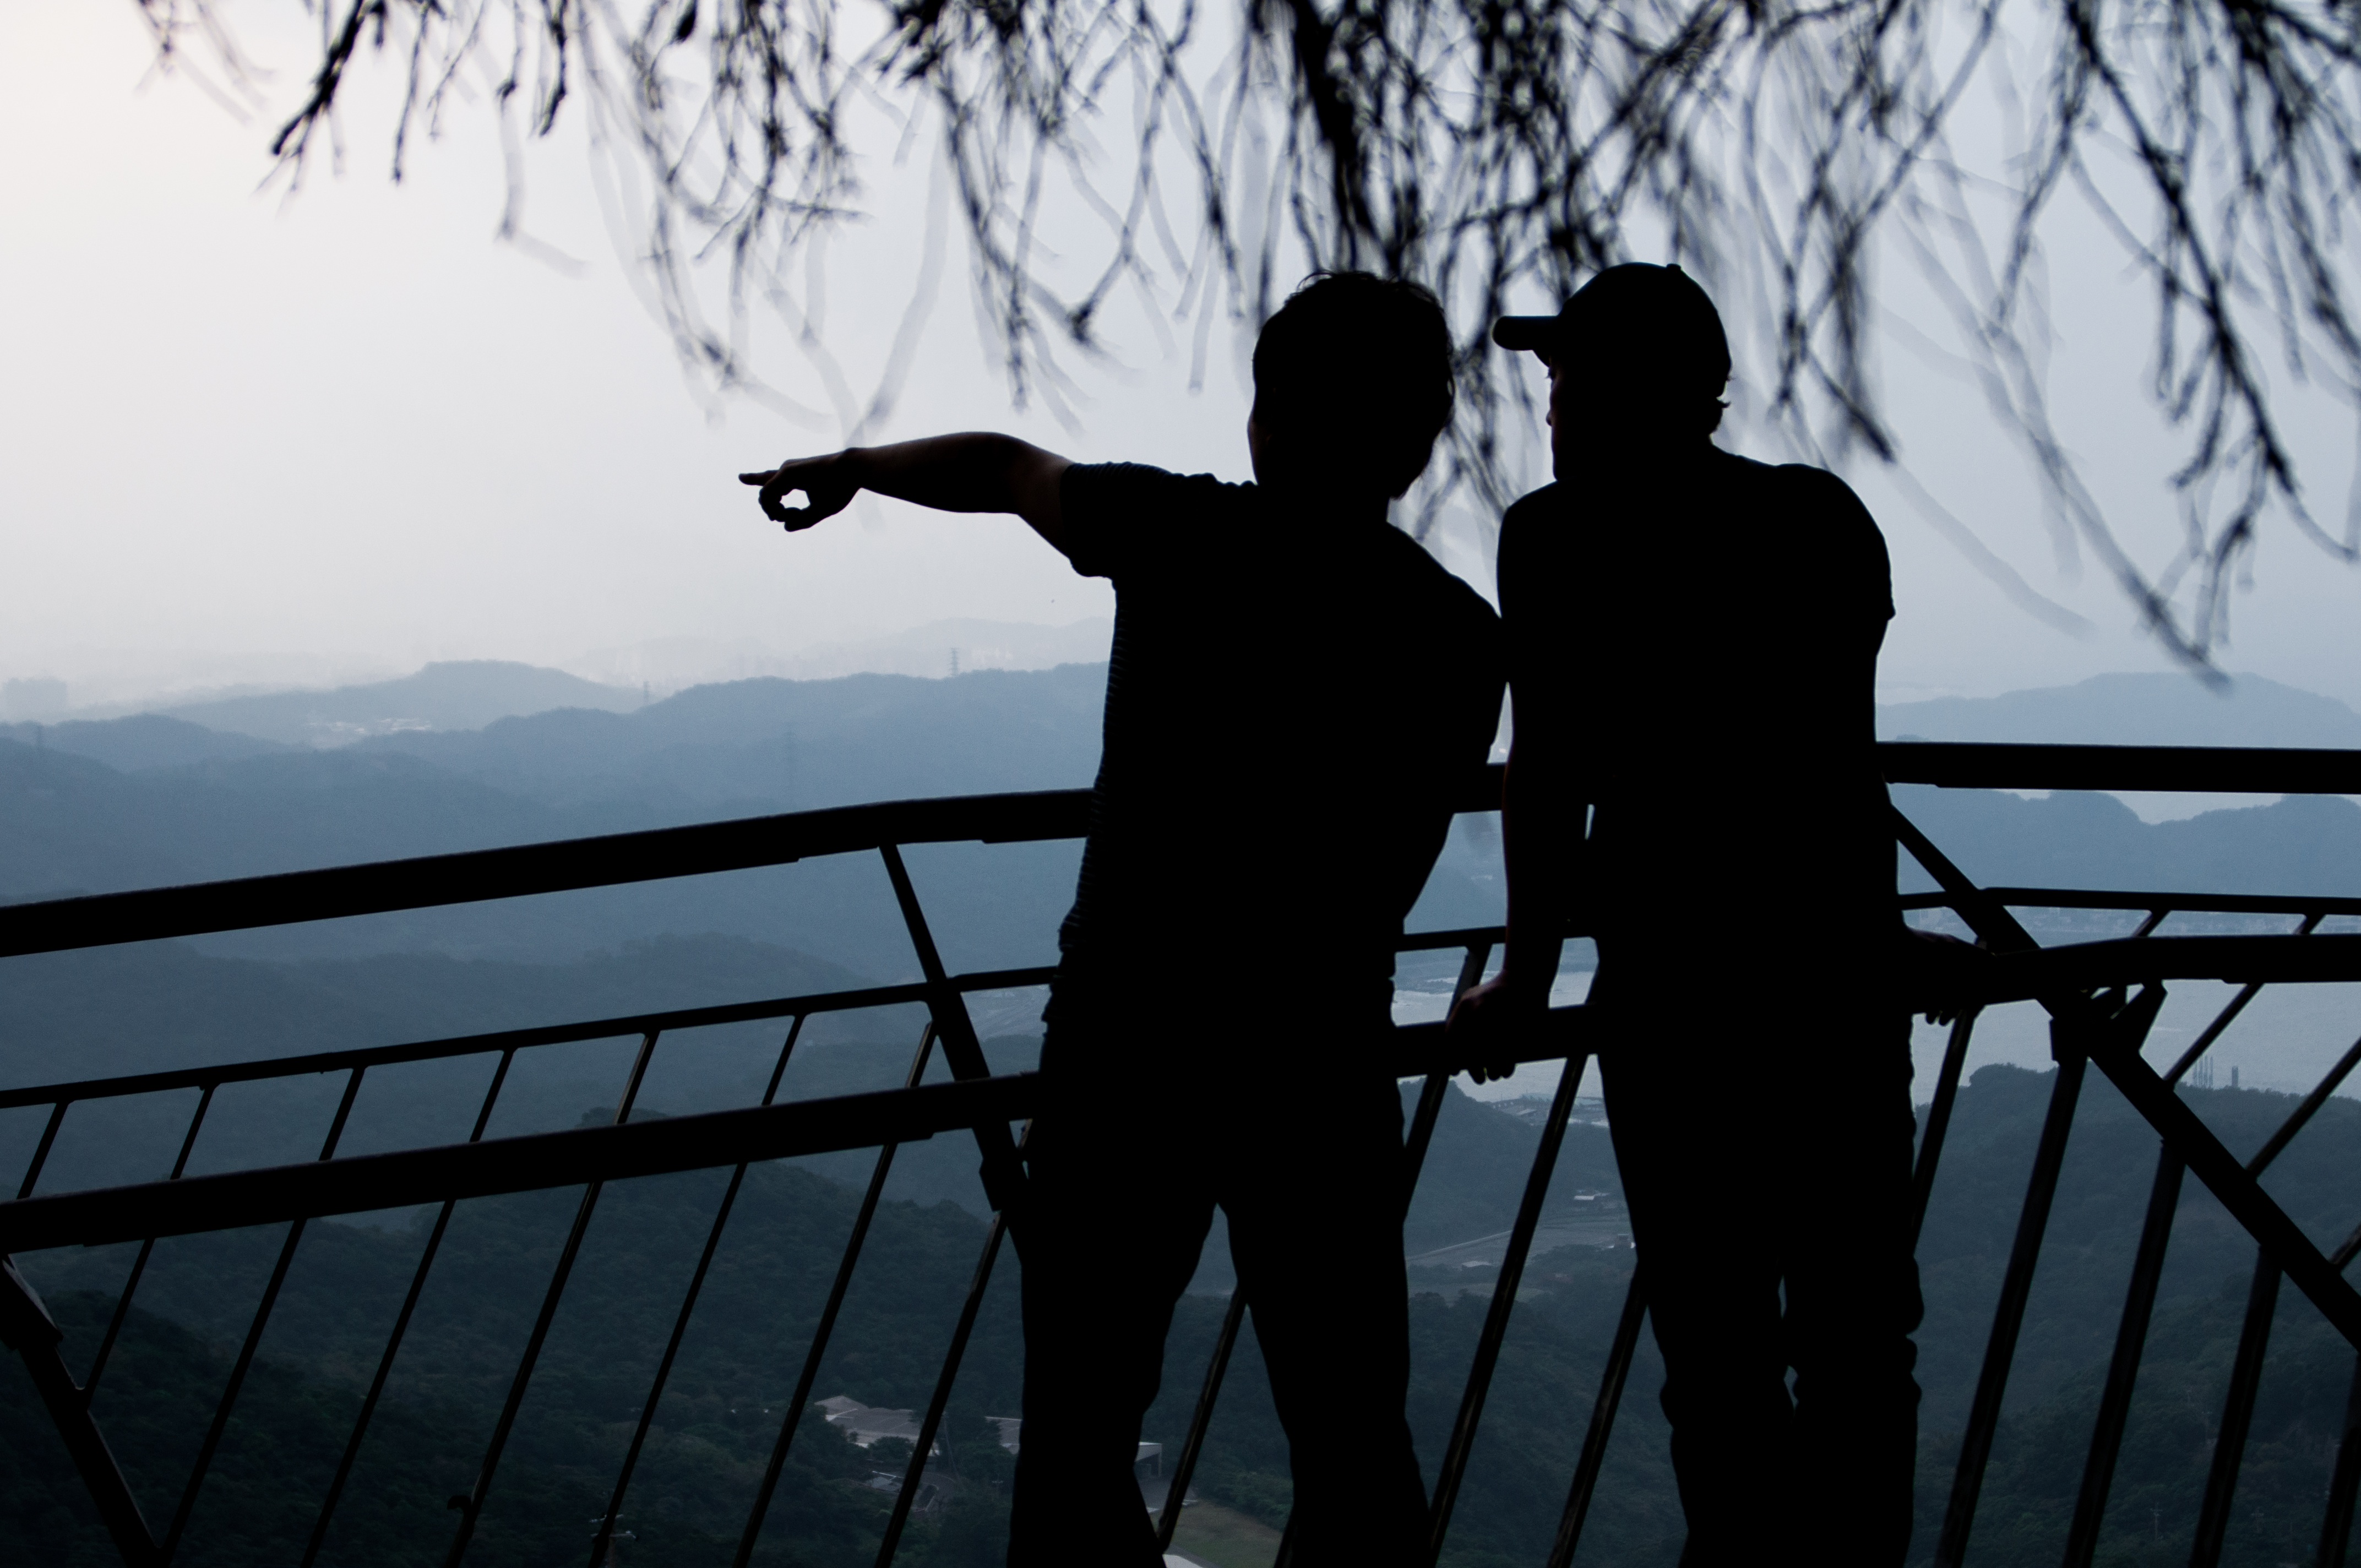
silhouette, winter, season